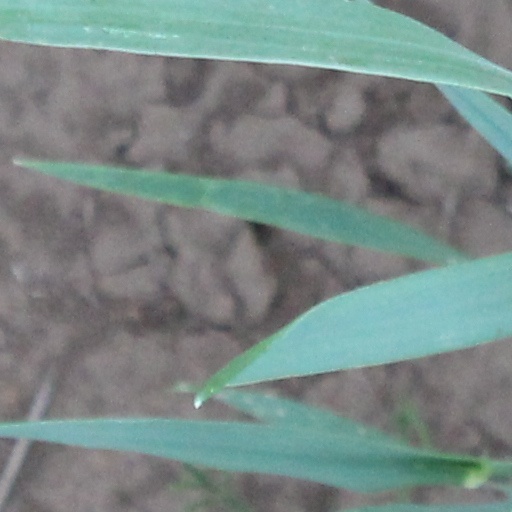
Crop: wheat